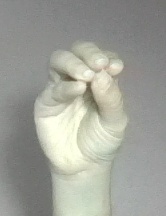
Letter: ha